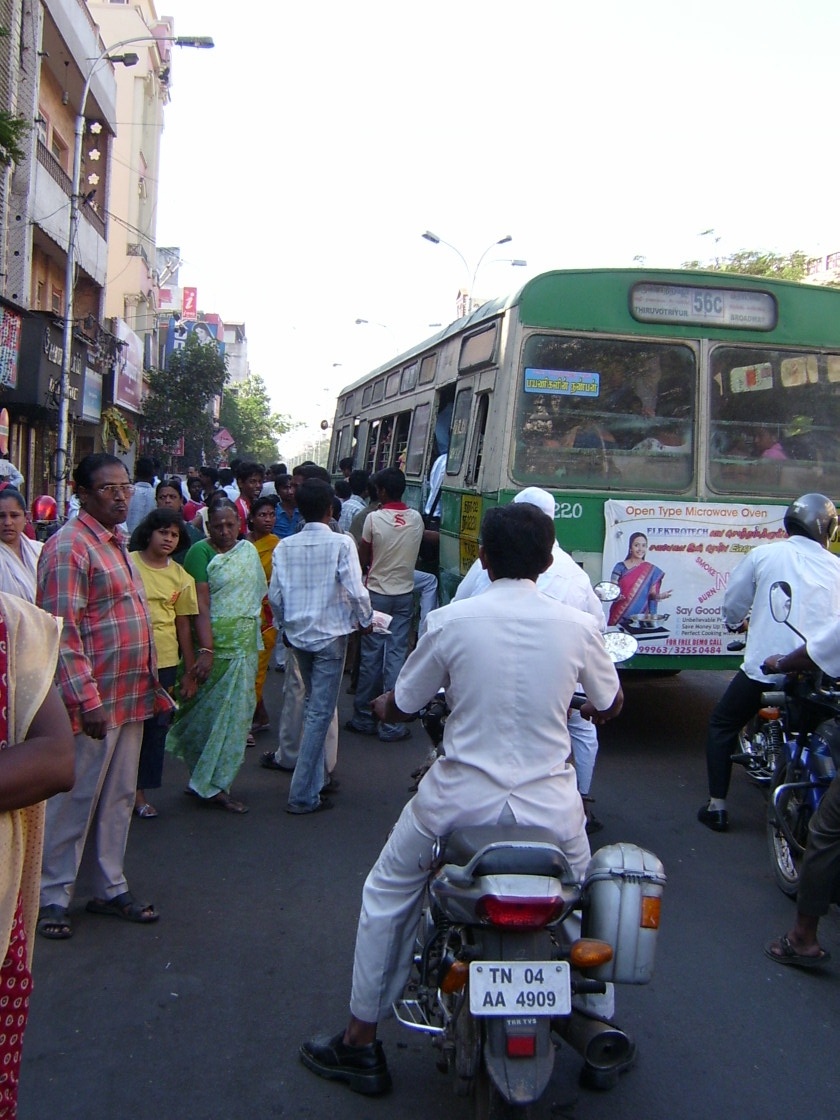
S4200033